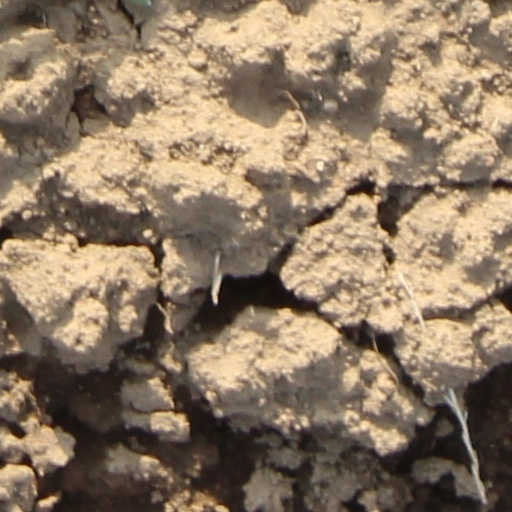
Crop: wheat